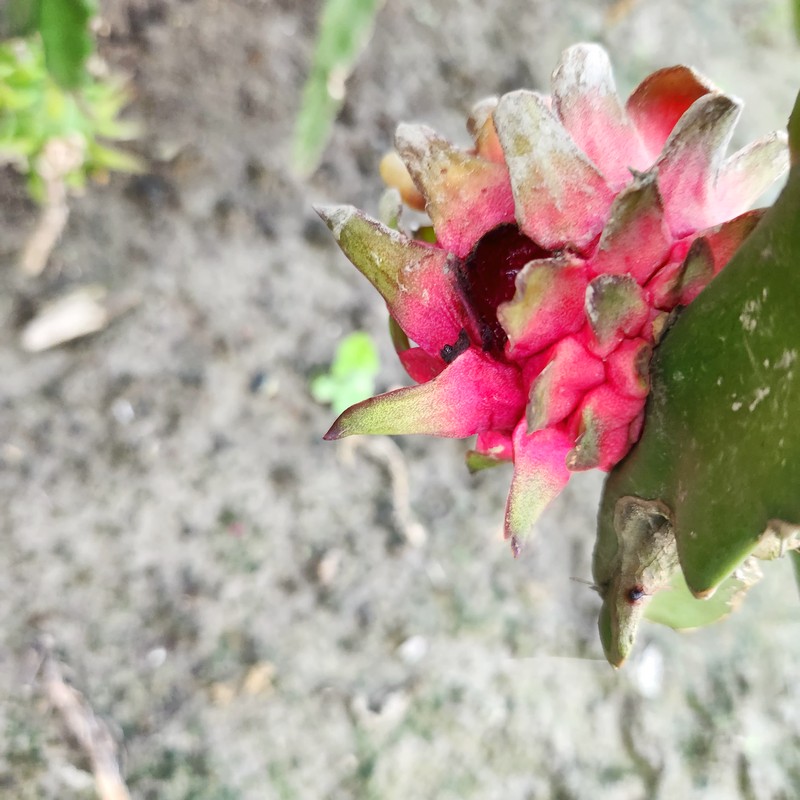
Label: Defect Dragon Fruit